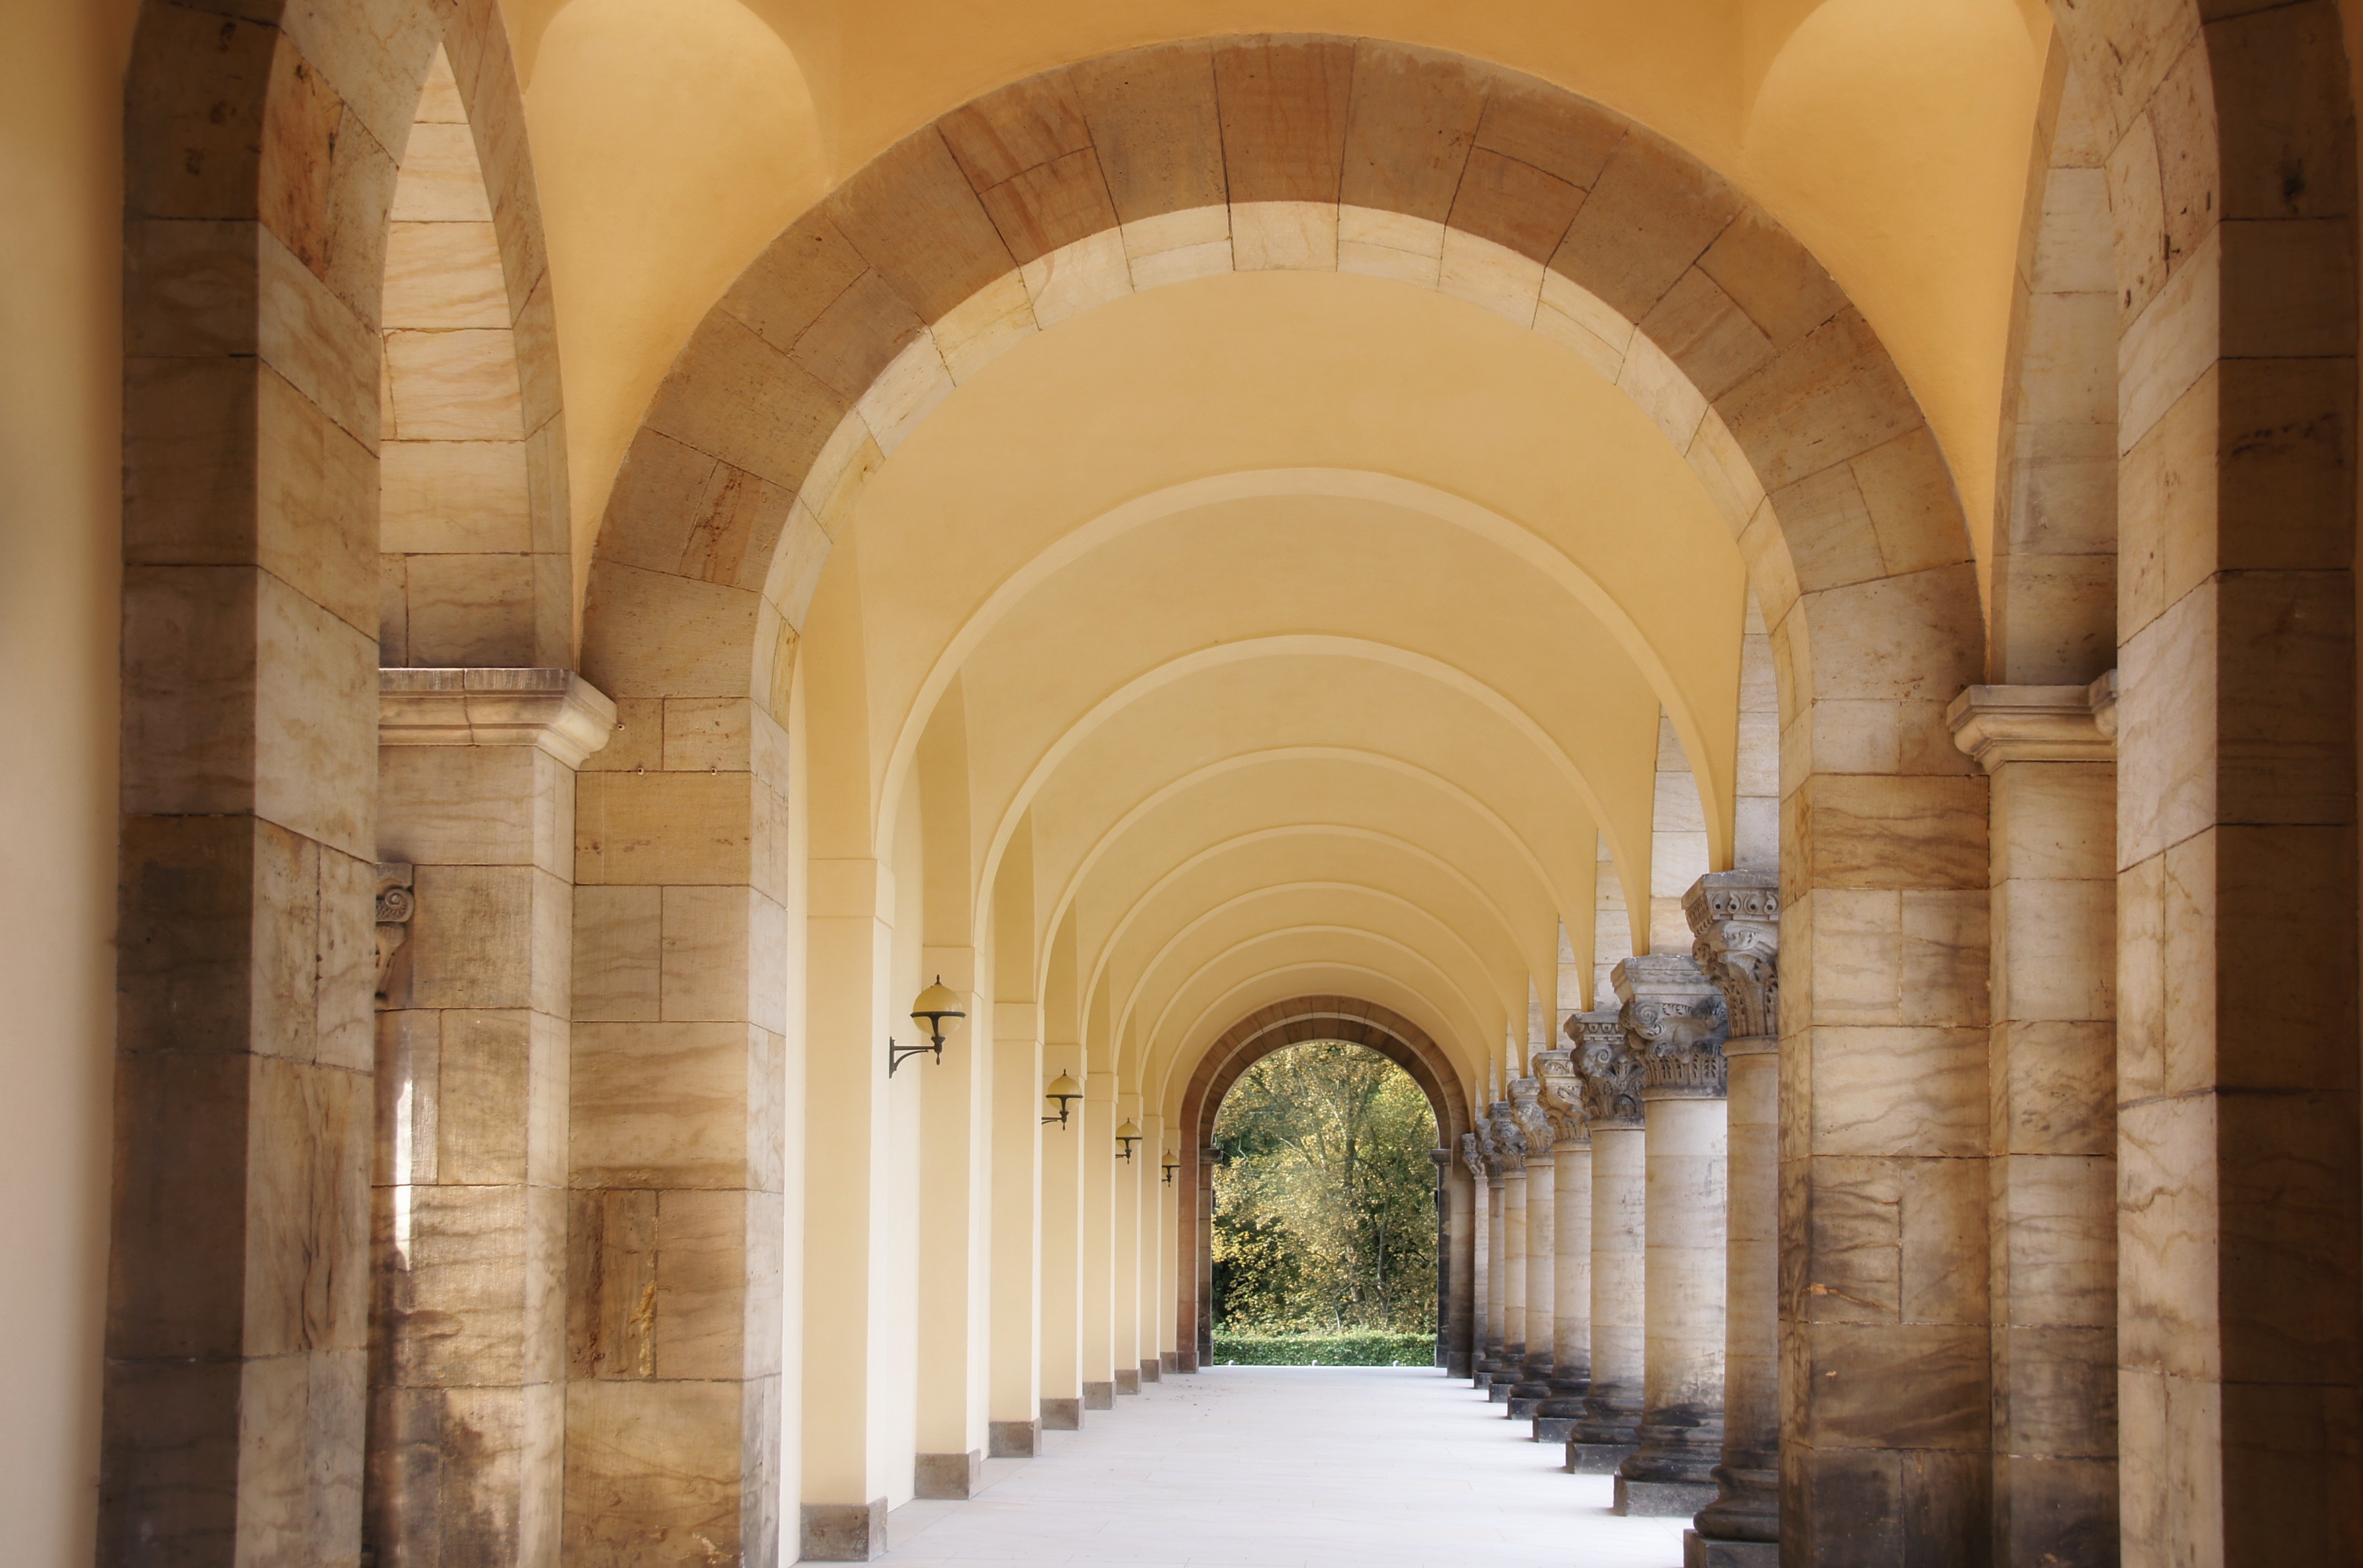
architecture, building, palace, arch, column, hall, place of worship, aisle, temple, archway, monastery, symmetry, leipzig, arcade, abbey, vault, columnar, crypt, crematorium, southern cemetery, ancient history